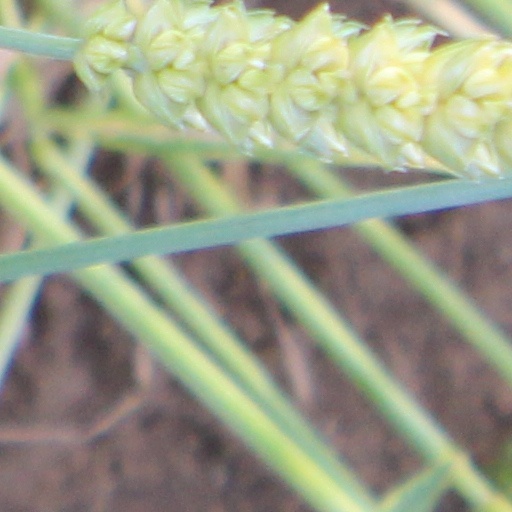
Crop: wheat